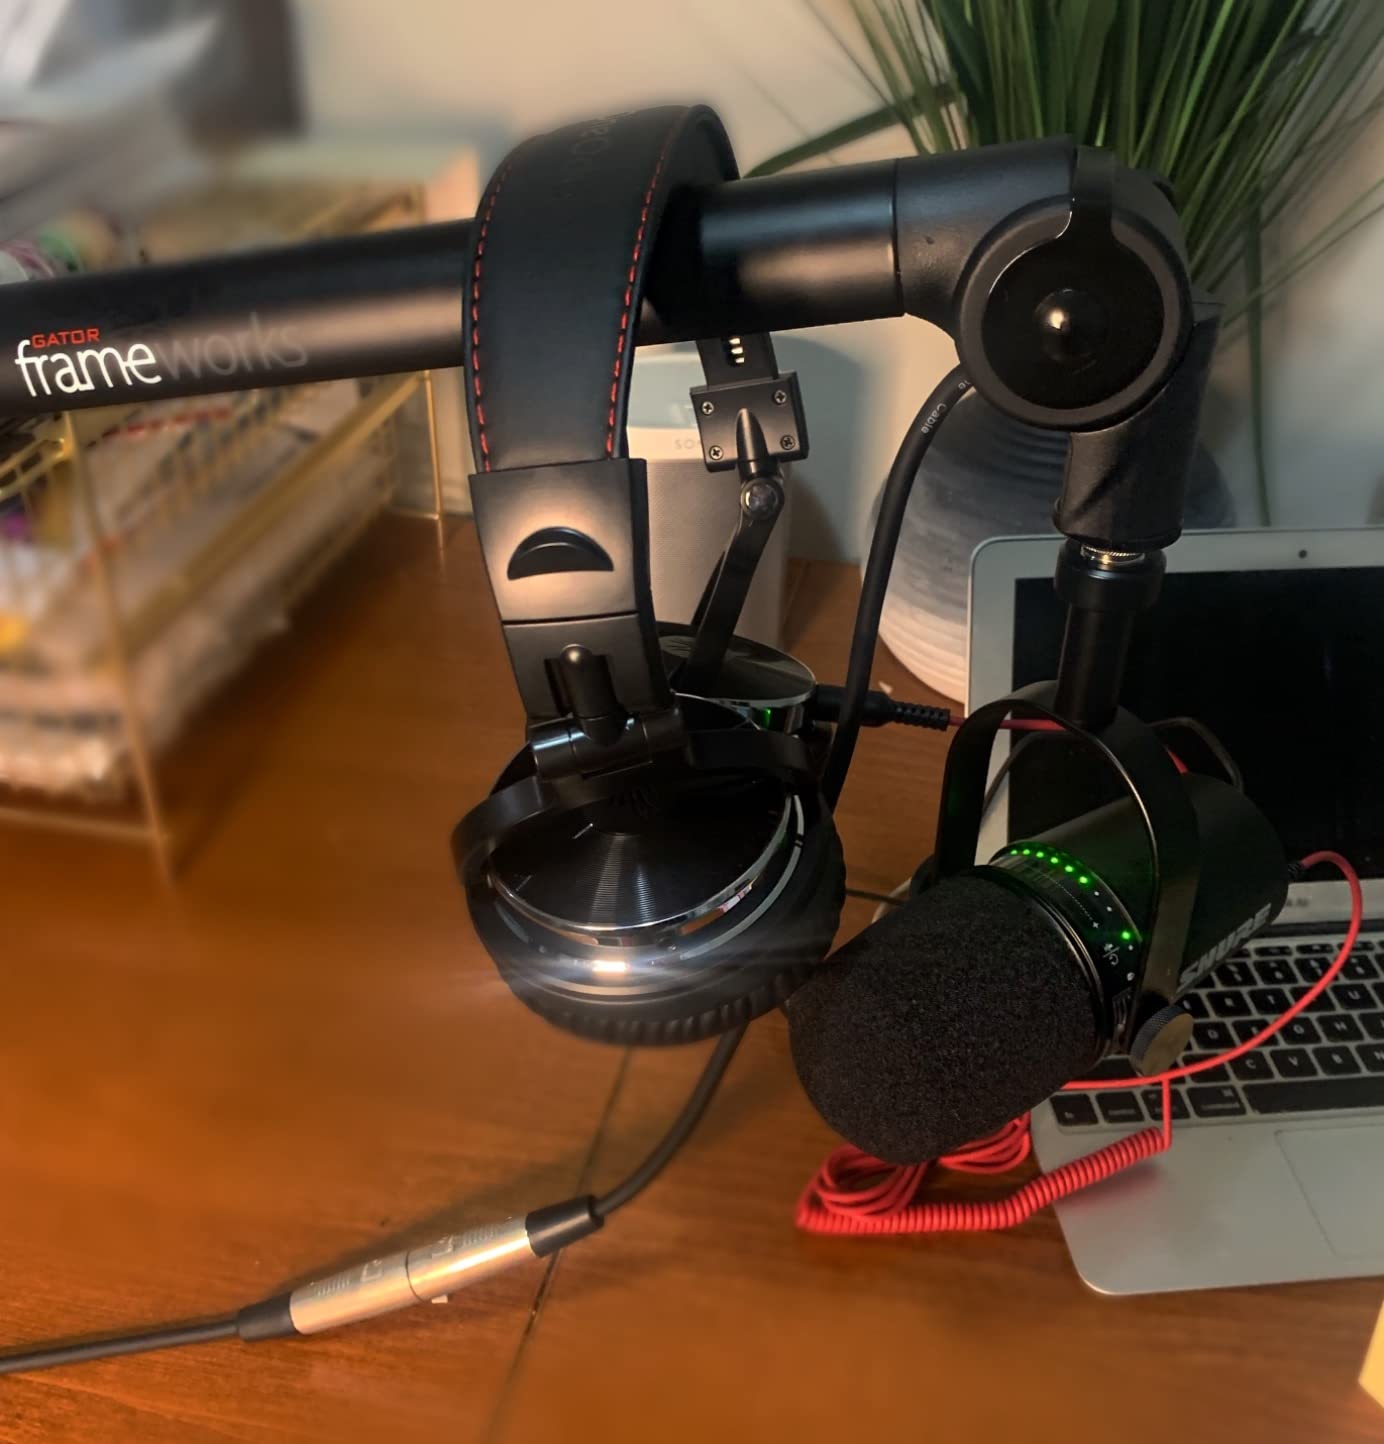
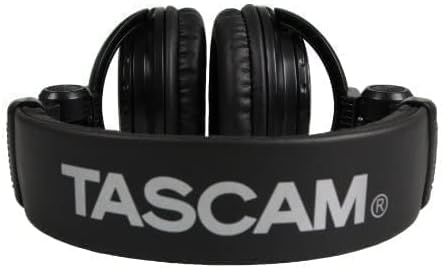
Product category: headphones
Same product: no